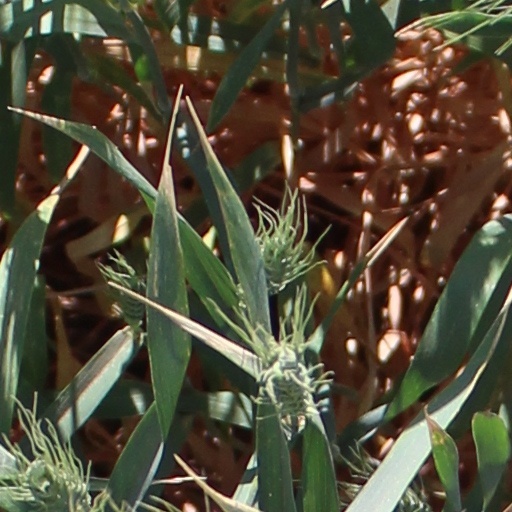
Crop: wheat